Question: Please indicate a possible affordance area of the boxing_punching_bag that can be used for striking
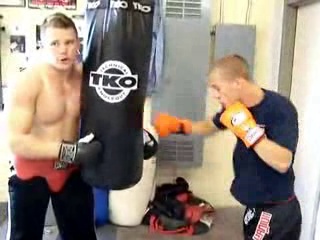
Answer: [73, 5, 156, 196]